Sky position (RA, Dec in degrees): 212.94, -0.9043
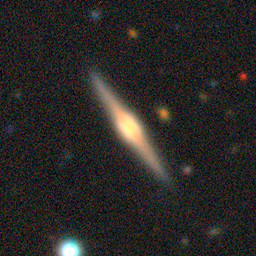
Galaxy morphology: Edge-on Galaxies with Bulge